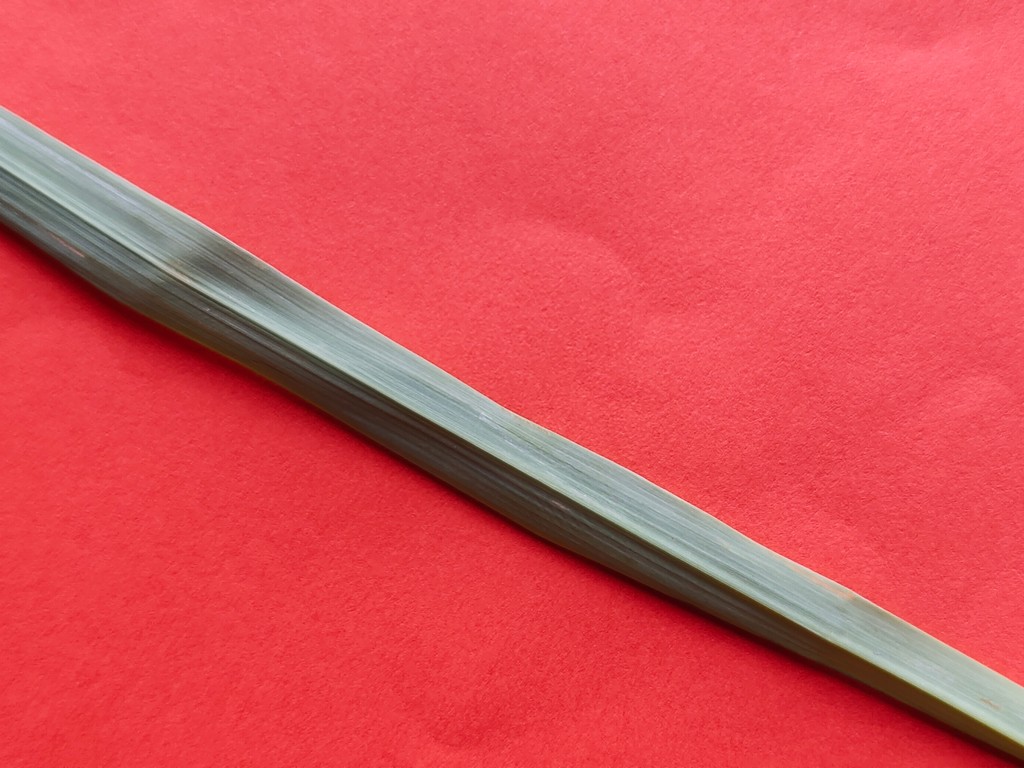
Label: Healthy